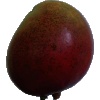
Label: red_mango